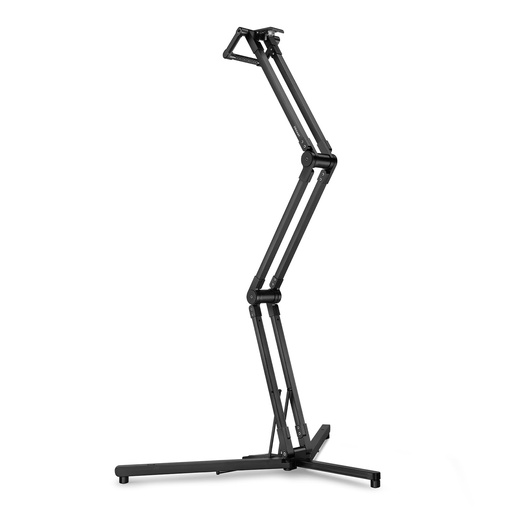
Proaim Flexlift Folding Camera Stand for Videographers & Content Creators. Max Height: 60”. Payload: 2.5kg/5.5lb. Smartphone Holder Included. for Crafting How-to Videos (P-FXFS-01)
Brand: PROAIM
Category: Cameras & Optics > Camera & Optic Accessories > Tripods & Monopods > Boom Stands